Thomas Livingston (politician)

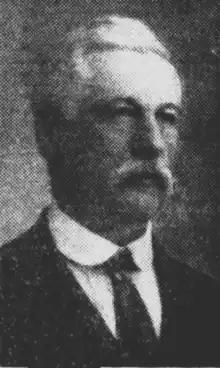

Livingston was born in Bathurst, New South Wales, the son of a shepherd, John Livingston. In 1856 he moved to Victoria and attended state school at Scarsdale. He became a teacher in regional Victoria from 1869 to 1883, when he began working in journalism in Shepparton. On 11 April 1882 he had married fellow schoolteacher Genefor Deborah Perry, with whom he had a daughter. He was part-owner of the "Numurkah Standard" and proprietor of the "Tungamah Express", before becoming editor and part-owner of the "Farmer's Gazette" in 1887. He also founded a butter company in 1888, which eventually expanded to include cheese, poultry, rabbits and fruit. In 1900 he retired from business to take up farming on the Agnes River.